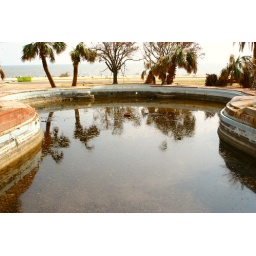
the former swimming pool at the now derelict white house hotel in biloxi, ms.....right after katrina hit mississippi